County Offaly

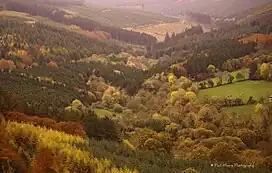
The Slieve Bloom Mountains

Tullamore is the county town and largest town in Offaly and is the 30th largest in Ireland. Offaly borders seven counties: Galway, Roscommon, Tipperary, Laois, Westmeath, Kildare and Meath. The Slieve Bloom Mountains are in the southern part of the county on the border with County Laois. Offaly has the 24th-highest county peak in Ireland. The highest point is Arderin in the Slieve Blooms at . The Slieve Bloom Mountains contain the county's highest points including Stillbrook Hill and Wolftrap Mountain which are, respectively, the county's second- and third-highest peaks. Croghan Hill rises from the Bog of Allen and is located in northern Offaly. Although only high, it is known for its view over the surrounding area and it stands out by itself.